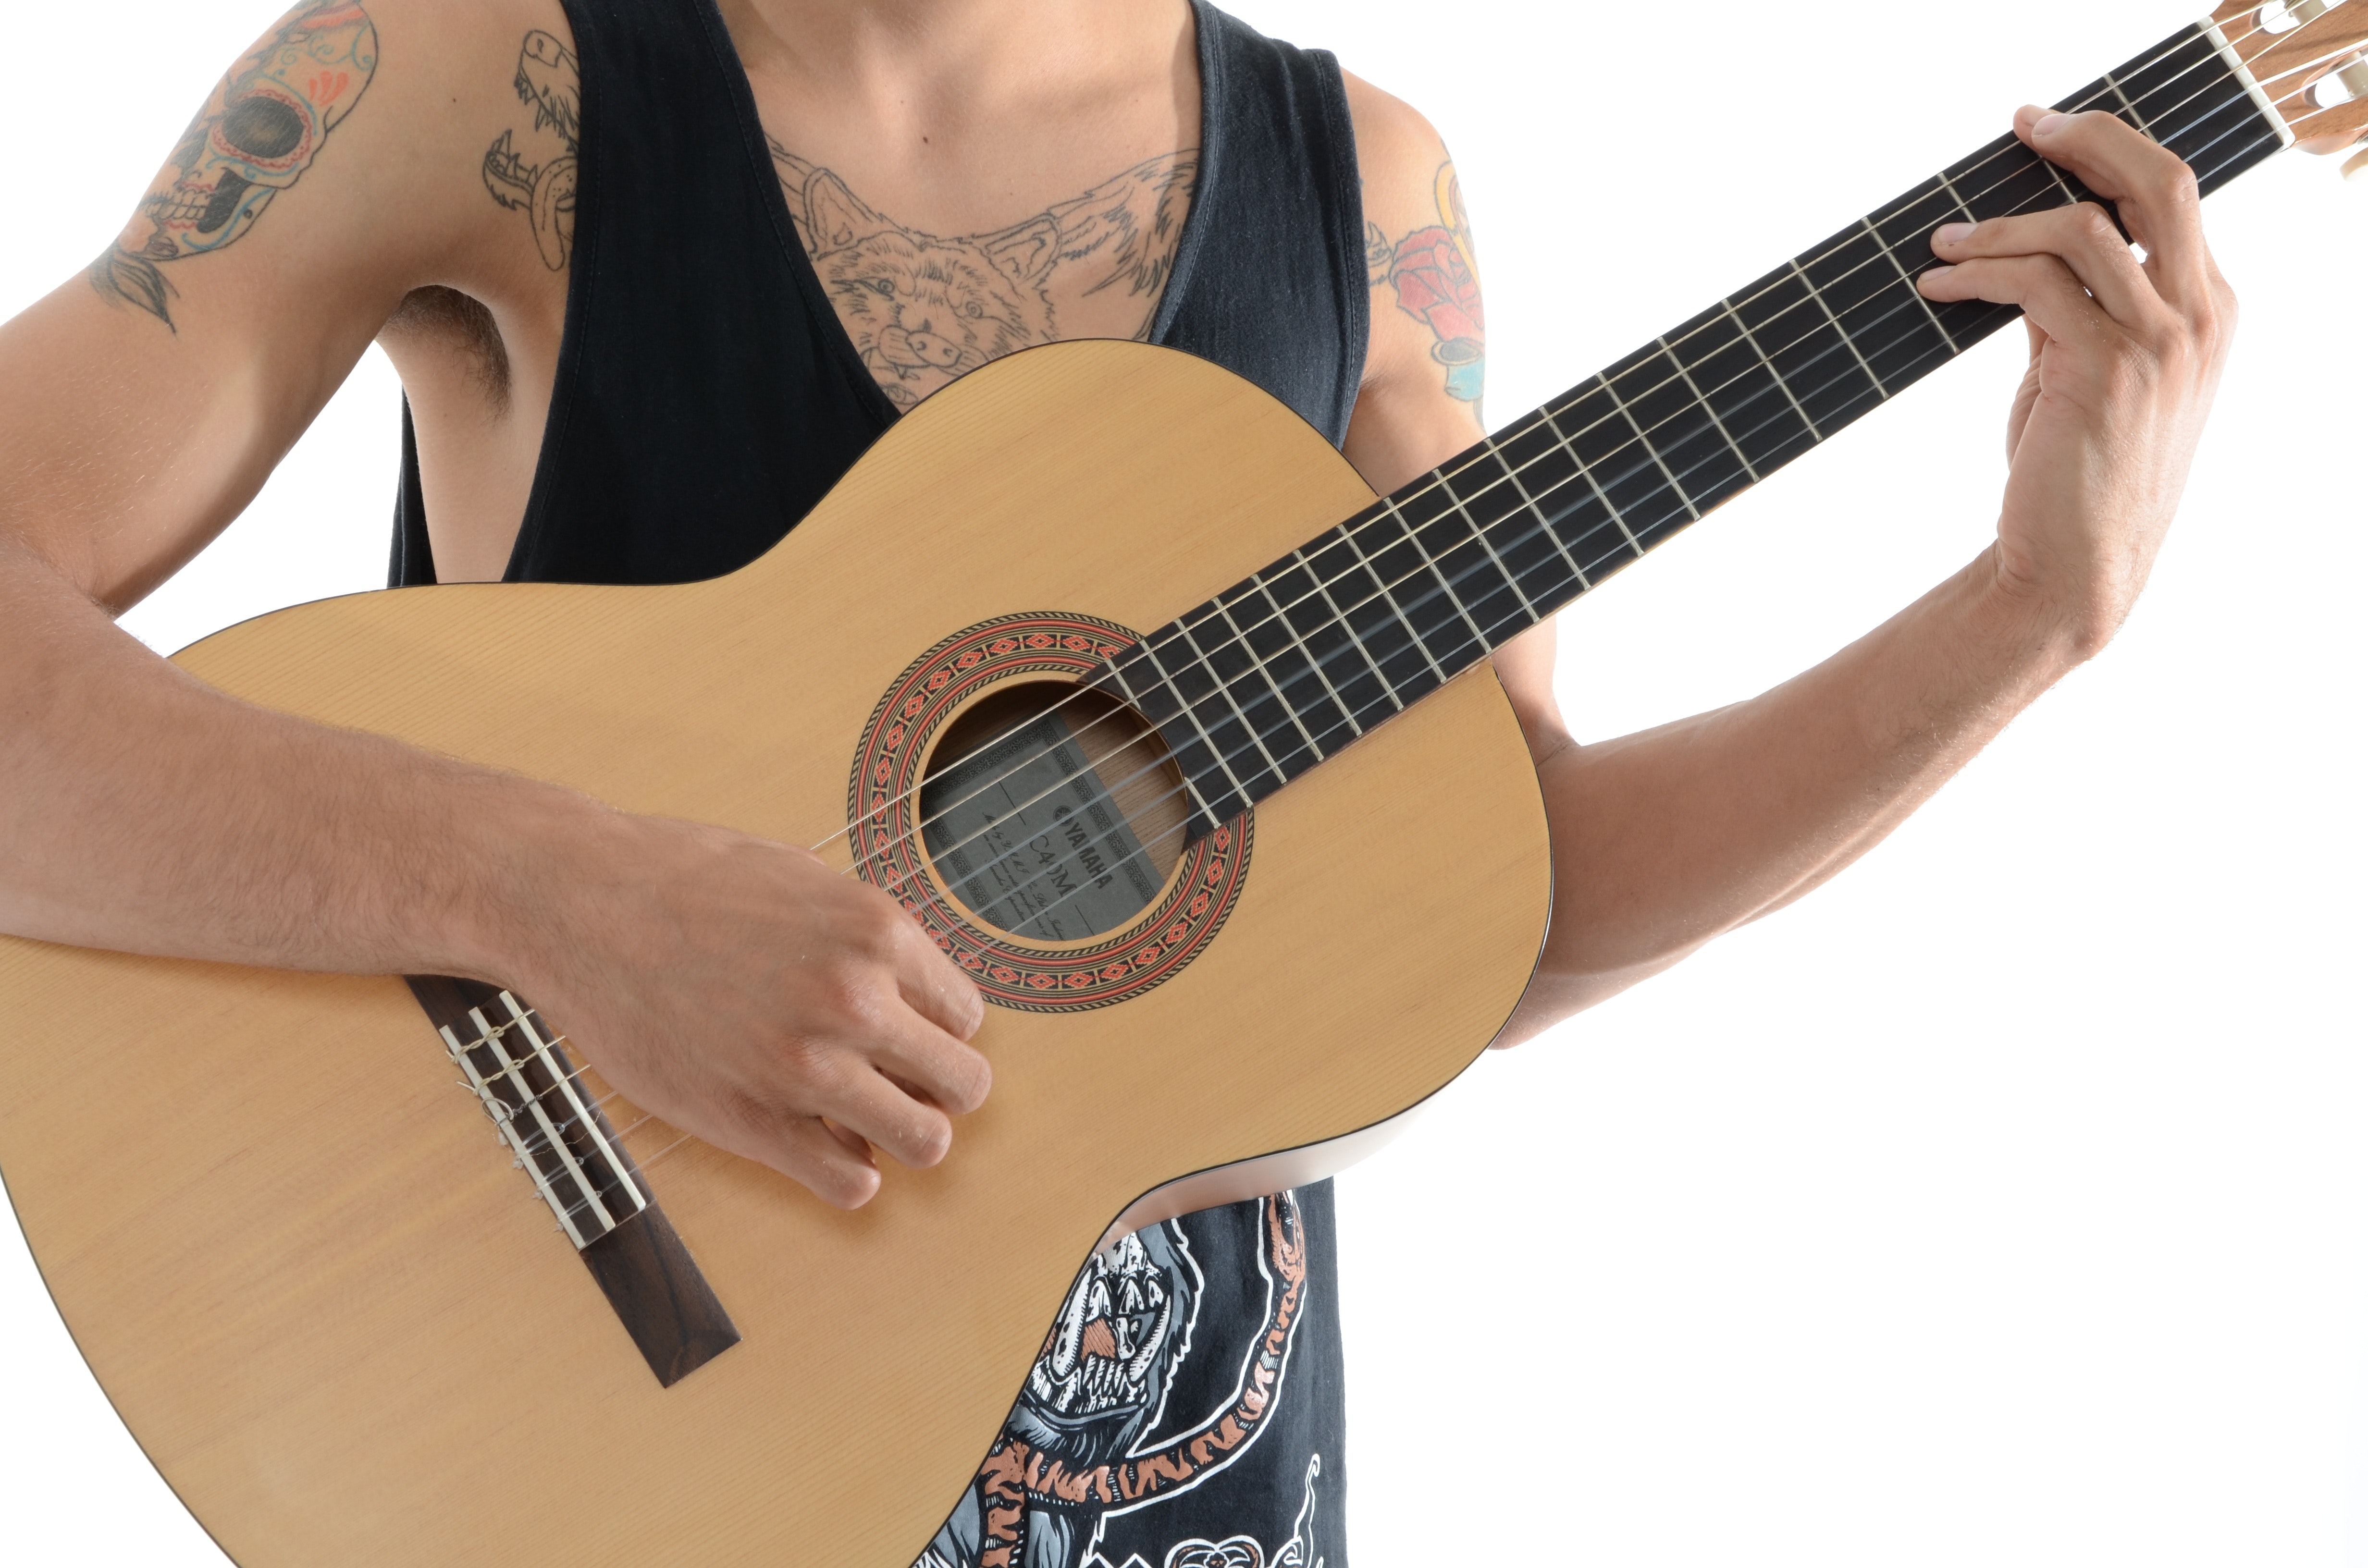
guitar, string instrument, musical instrument, plucked string instruments, acoustic guitar, guitarist, string instrument accessory, musician, acoustic electric guitar, tiple, cuatro, hand, finger, jarana jarocha, music, bass guitar, guitar accessory, Bajo sexto, vihuela, ukulele, cavaquinho, electric guitar